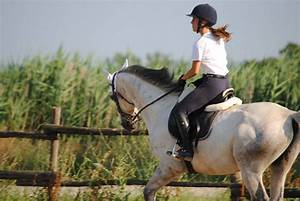
Label: cavallo